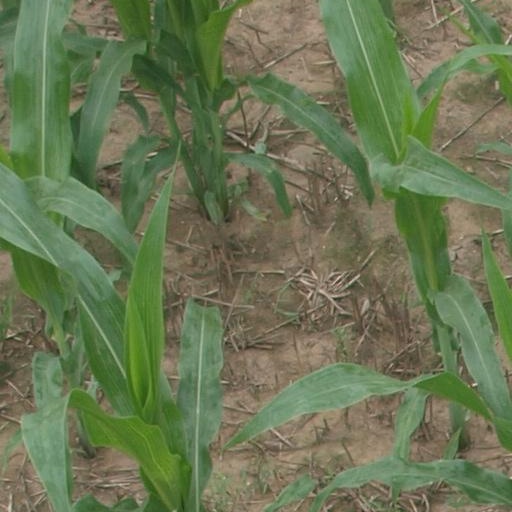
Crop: maize; corn